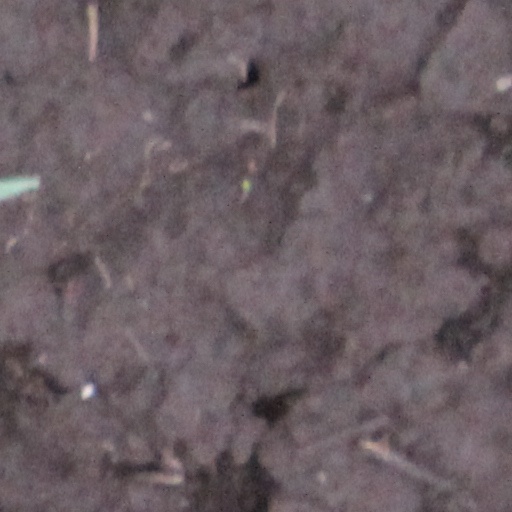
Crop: wheat